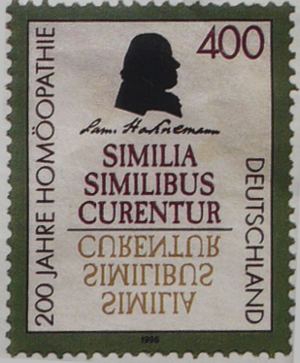
Timbre, émis par l’Allemagne en 1996, commémorant les 200 ans de l'homéopathie"
L’homéopathie ou homœopathie est une pratique pseudo-scientifique de médecine alternative inventée par Samuel Hahnemann en 1796. La croyance sur laquelle se base l'homéopathie est celle d'une possibilité de soigner un patient en diluant très fortement des substances qui, si elles étaient concentrées, provoqueraient des symptômes similaires à ceux qu'il rencontre. Au-delà d'un certain nombre de dilutions, les remèdes homéopathiques sont dépourvus de principes actifs. L'homéopathie ne constitue pas un traitement plausible, étant donné que les principes sur lesquels la méthode de traitement repose, que ce soit à propos du fonctionnement des médicaments, des maladies, du corps humain, des fluides et des solutions, sont contredits par un large ensemble de découvertes faites en biologie, psychologie, physique et chimie dans les deux siècles suivant son invention.